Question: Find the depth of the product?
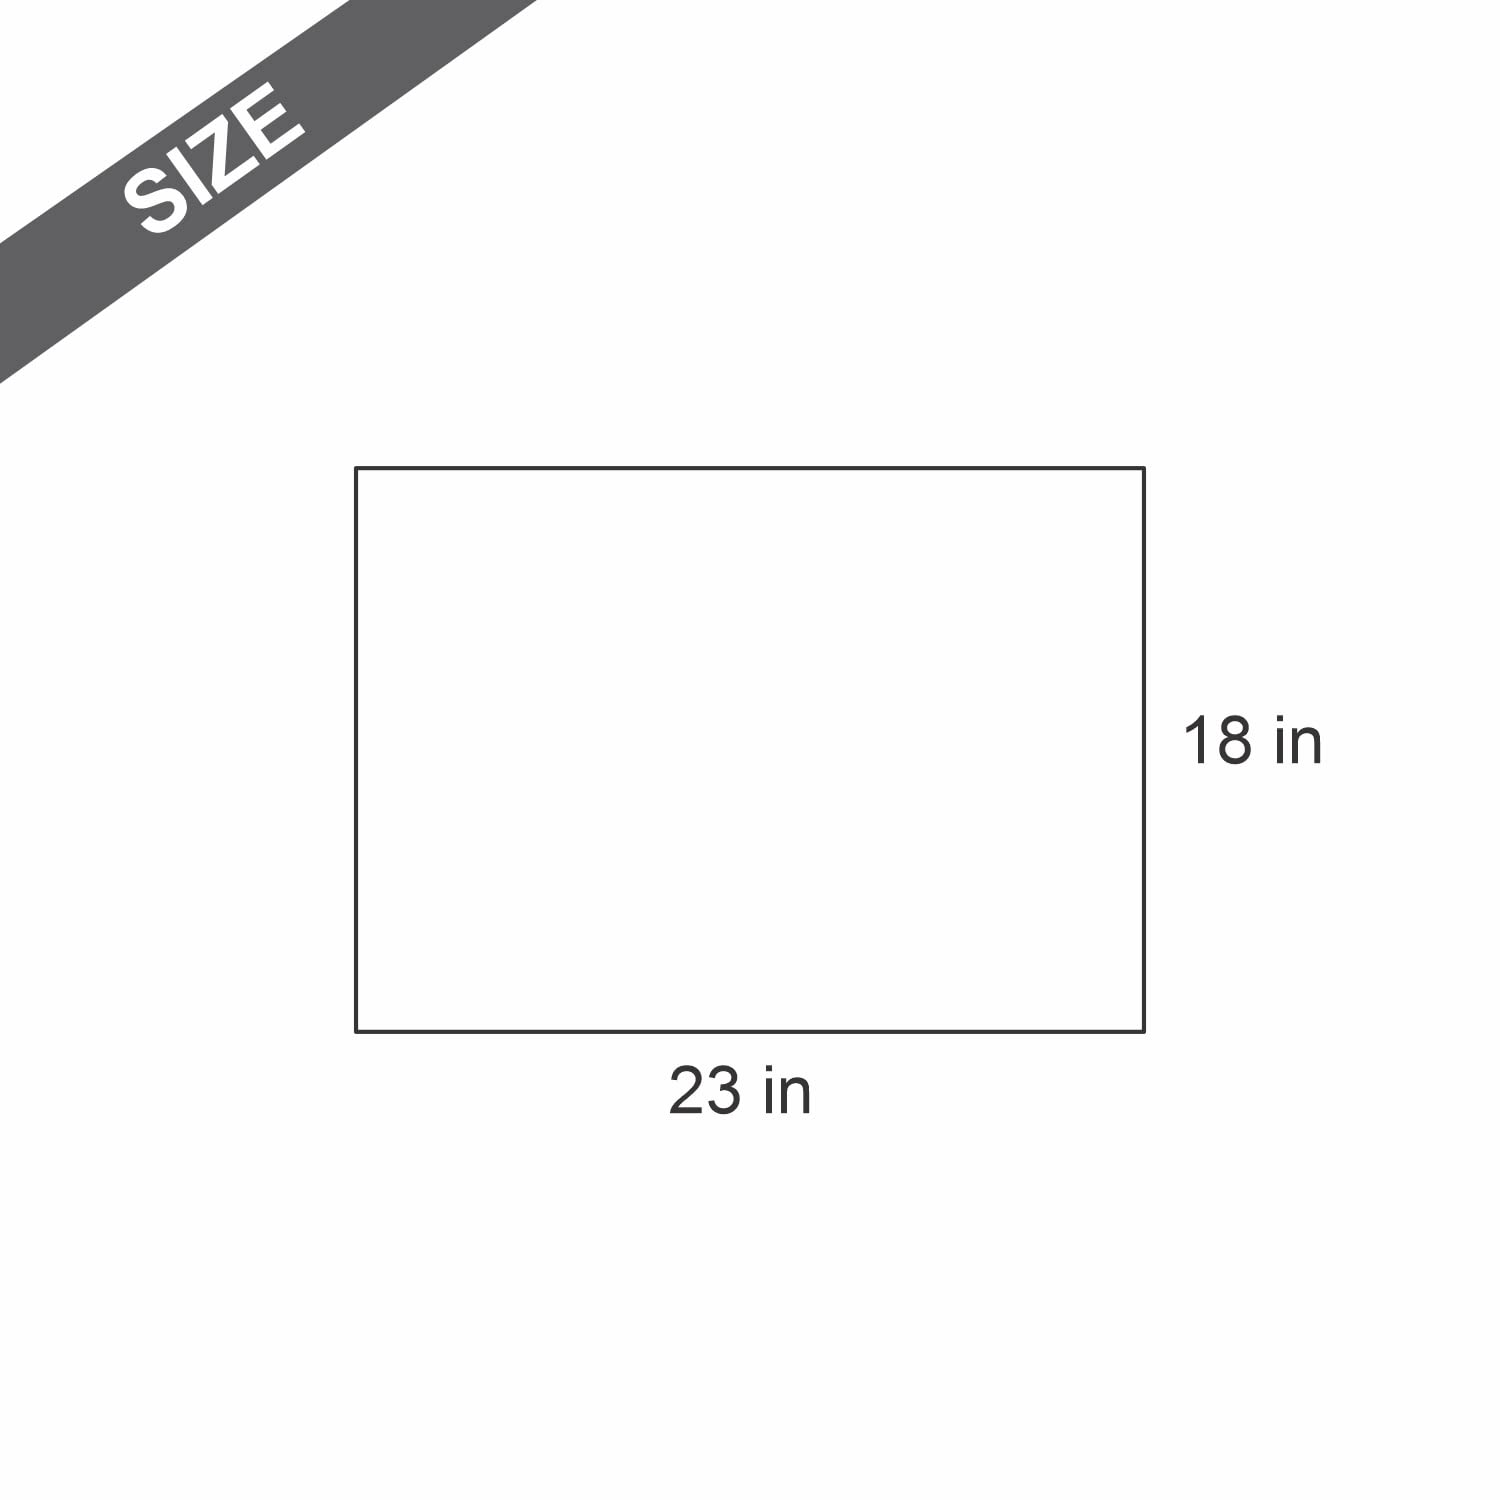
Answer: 23.0 inch